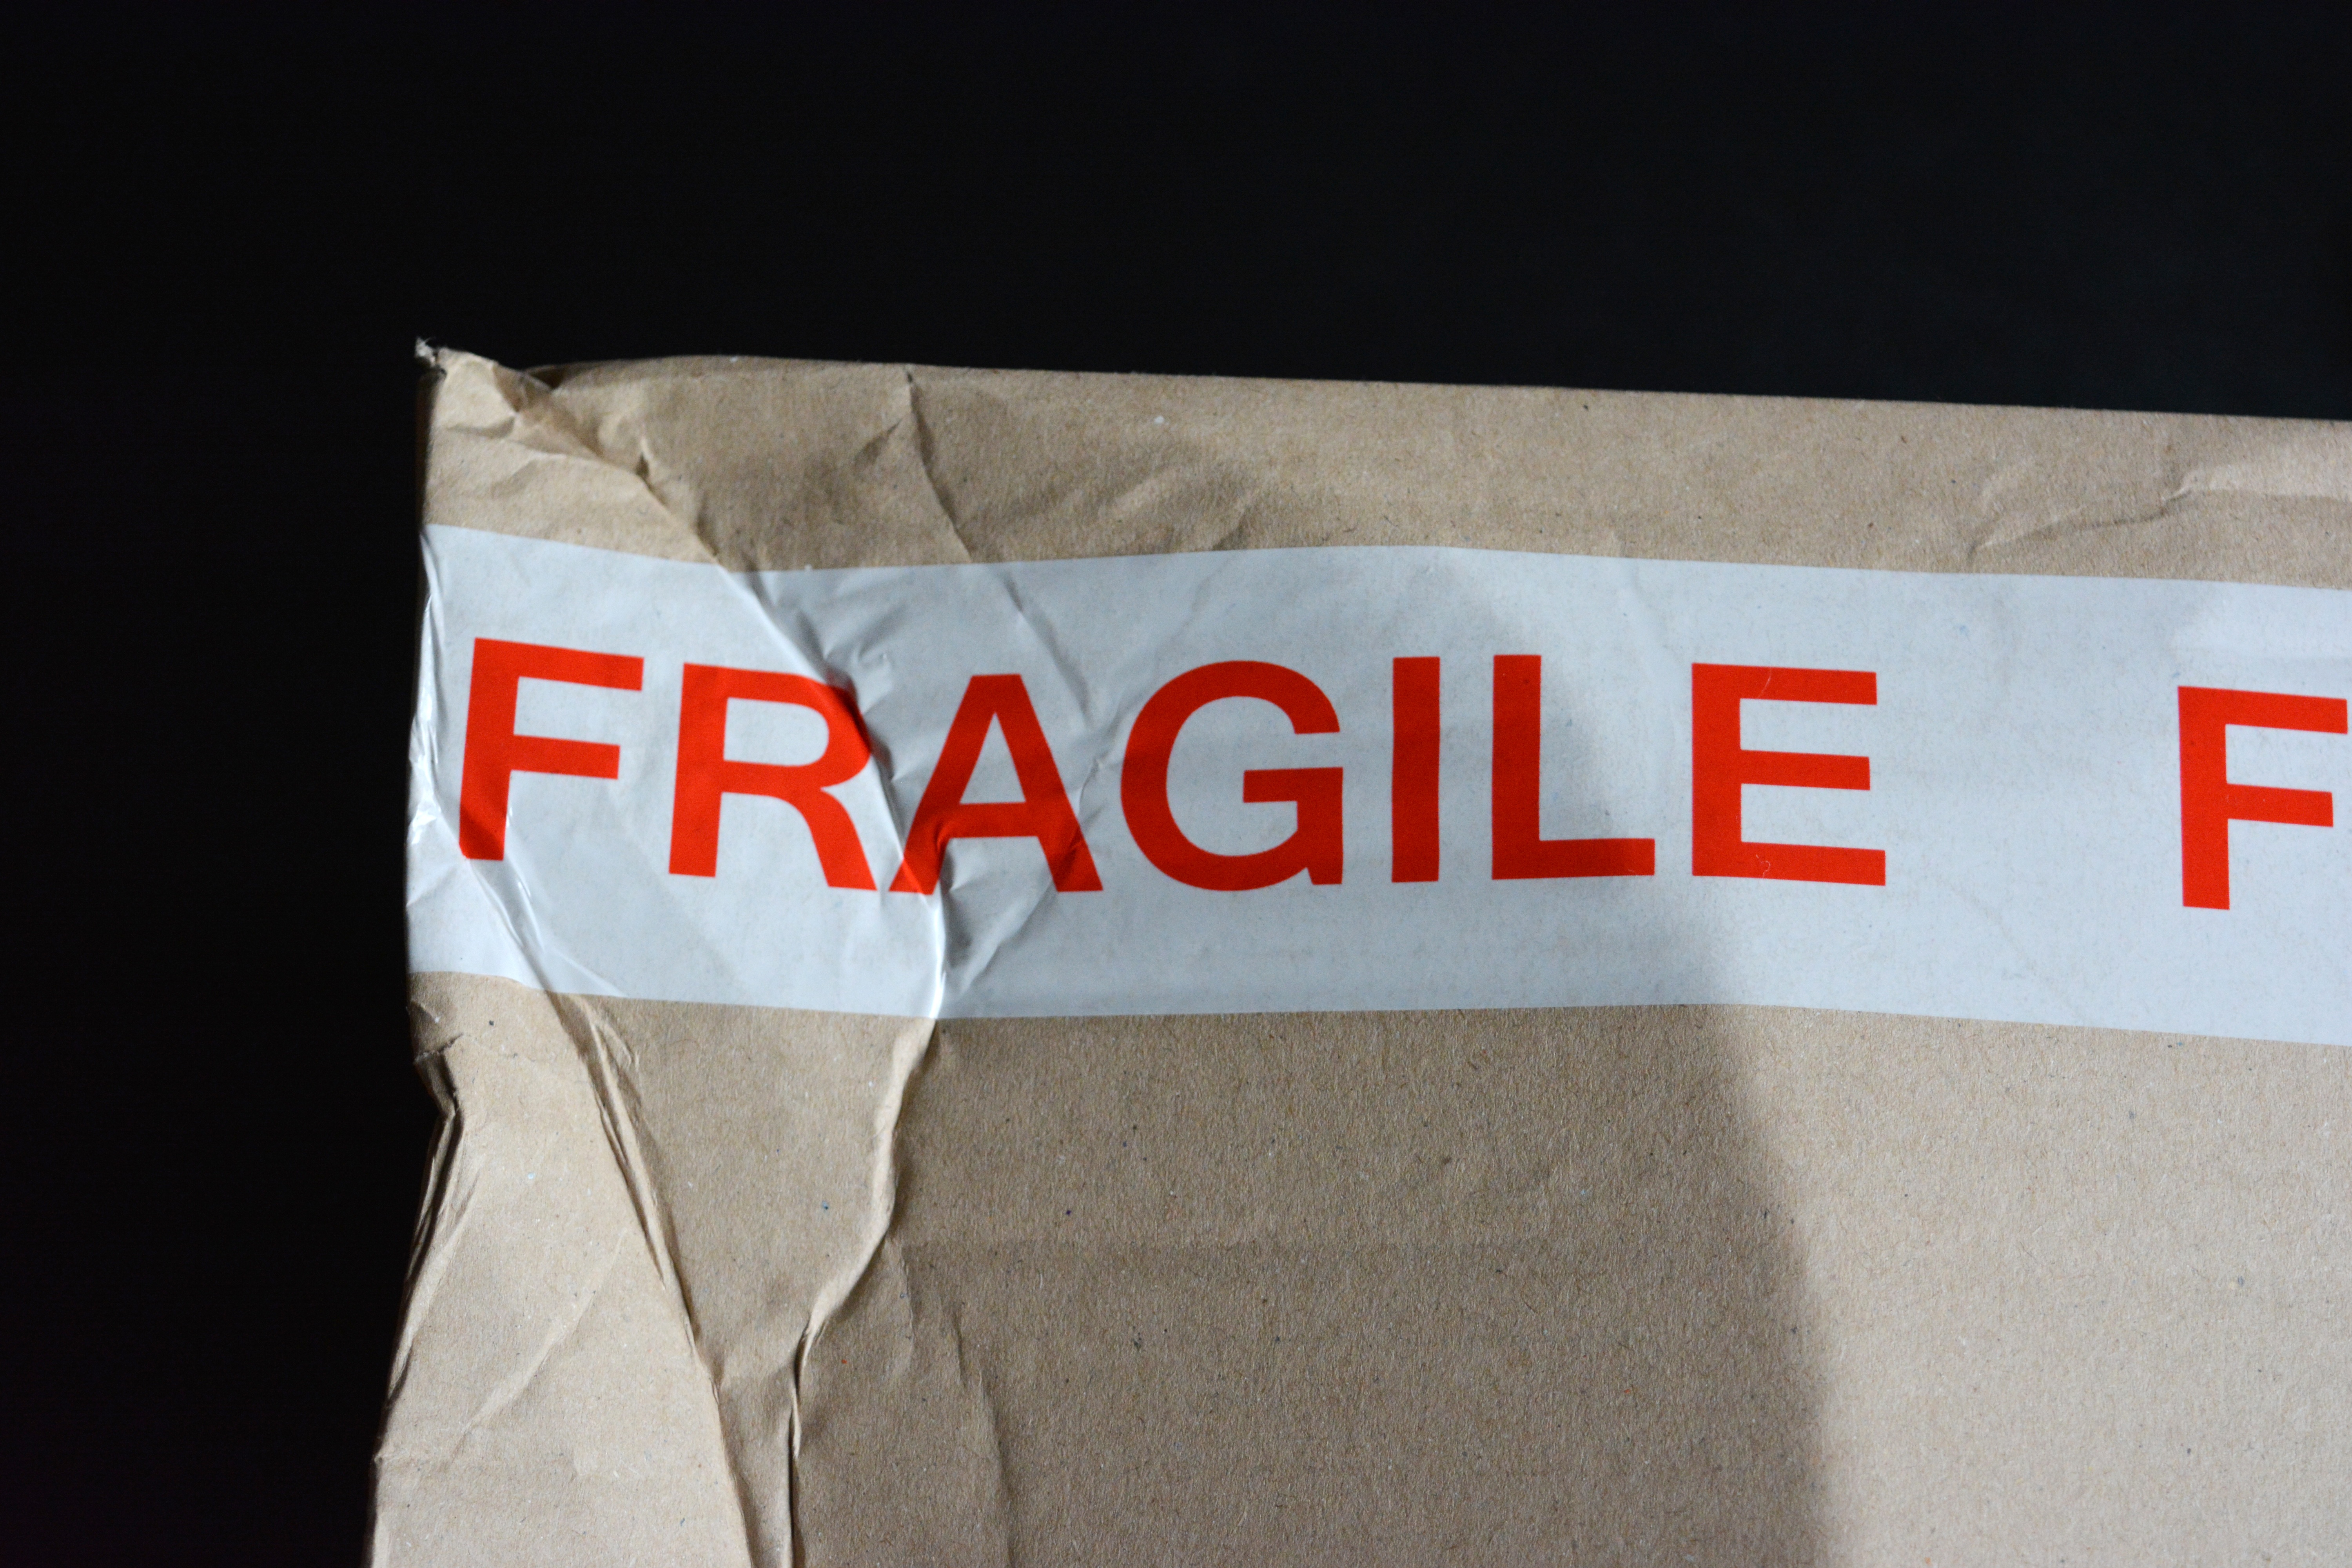
white, advertising, banner, flag, brand